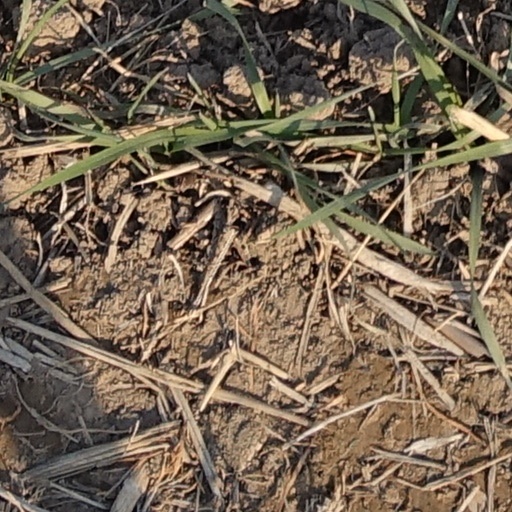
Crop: wheat